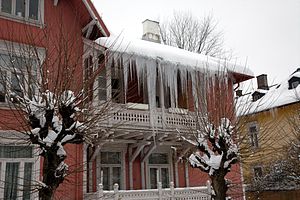
Istap / Billeder
En istap er en spids af is der dannes når vand drypper eller falder fra et objekt og fryser. Typisk vil istapper tage form når is eller sne er smeltet ved at enten sollys eller en anden varmekilde, og den deraf følgende smeltede vand løber ud i et område, hvor den omgivende temperaturen er under frysepunktet for vand, hvilket får vandet til at fryse igen. Over tid vil fortsatte vandafstrømninger få istappen til at vokse.